Sanz

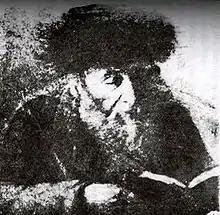
Rabbi Chaim Halberstam, founder of the Sanz dynasty

Sanz (or Tsanz) is a Hasidic dynasty originating in the city of Sanz (Nowy Sącz) in Galicia. The dynasty was founded by the rebbe Rabbi Chaim Halberstam (1793–1876) who was the rabbi of Nowy Sącz and the author of the work "Divrei Chaim" by which name he is known as well.